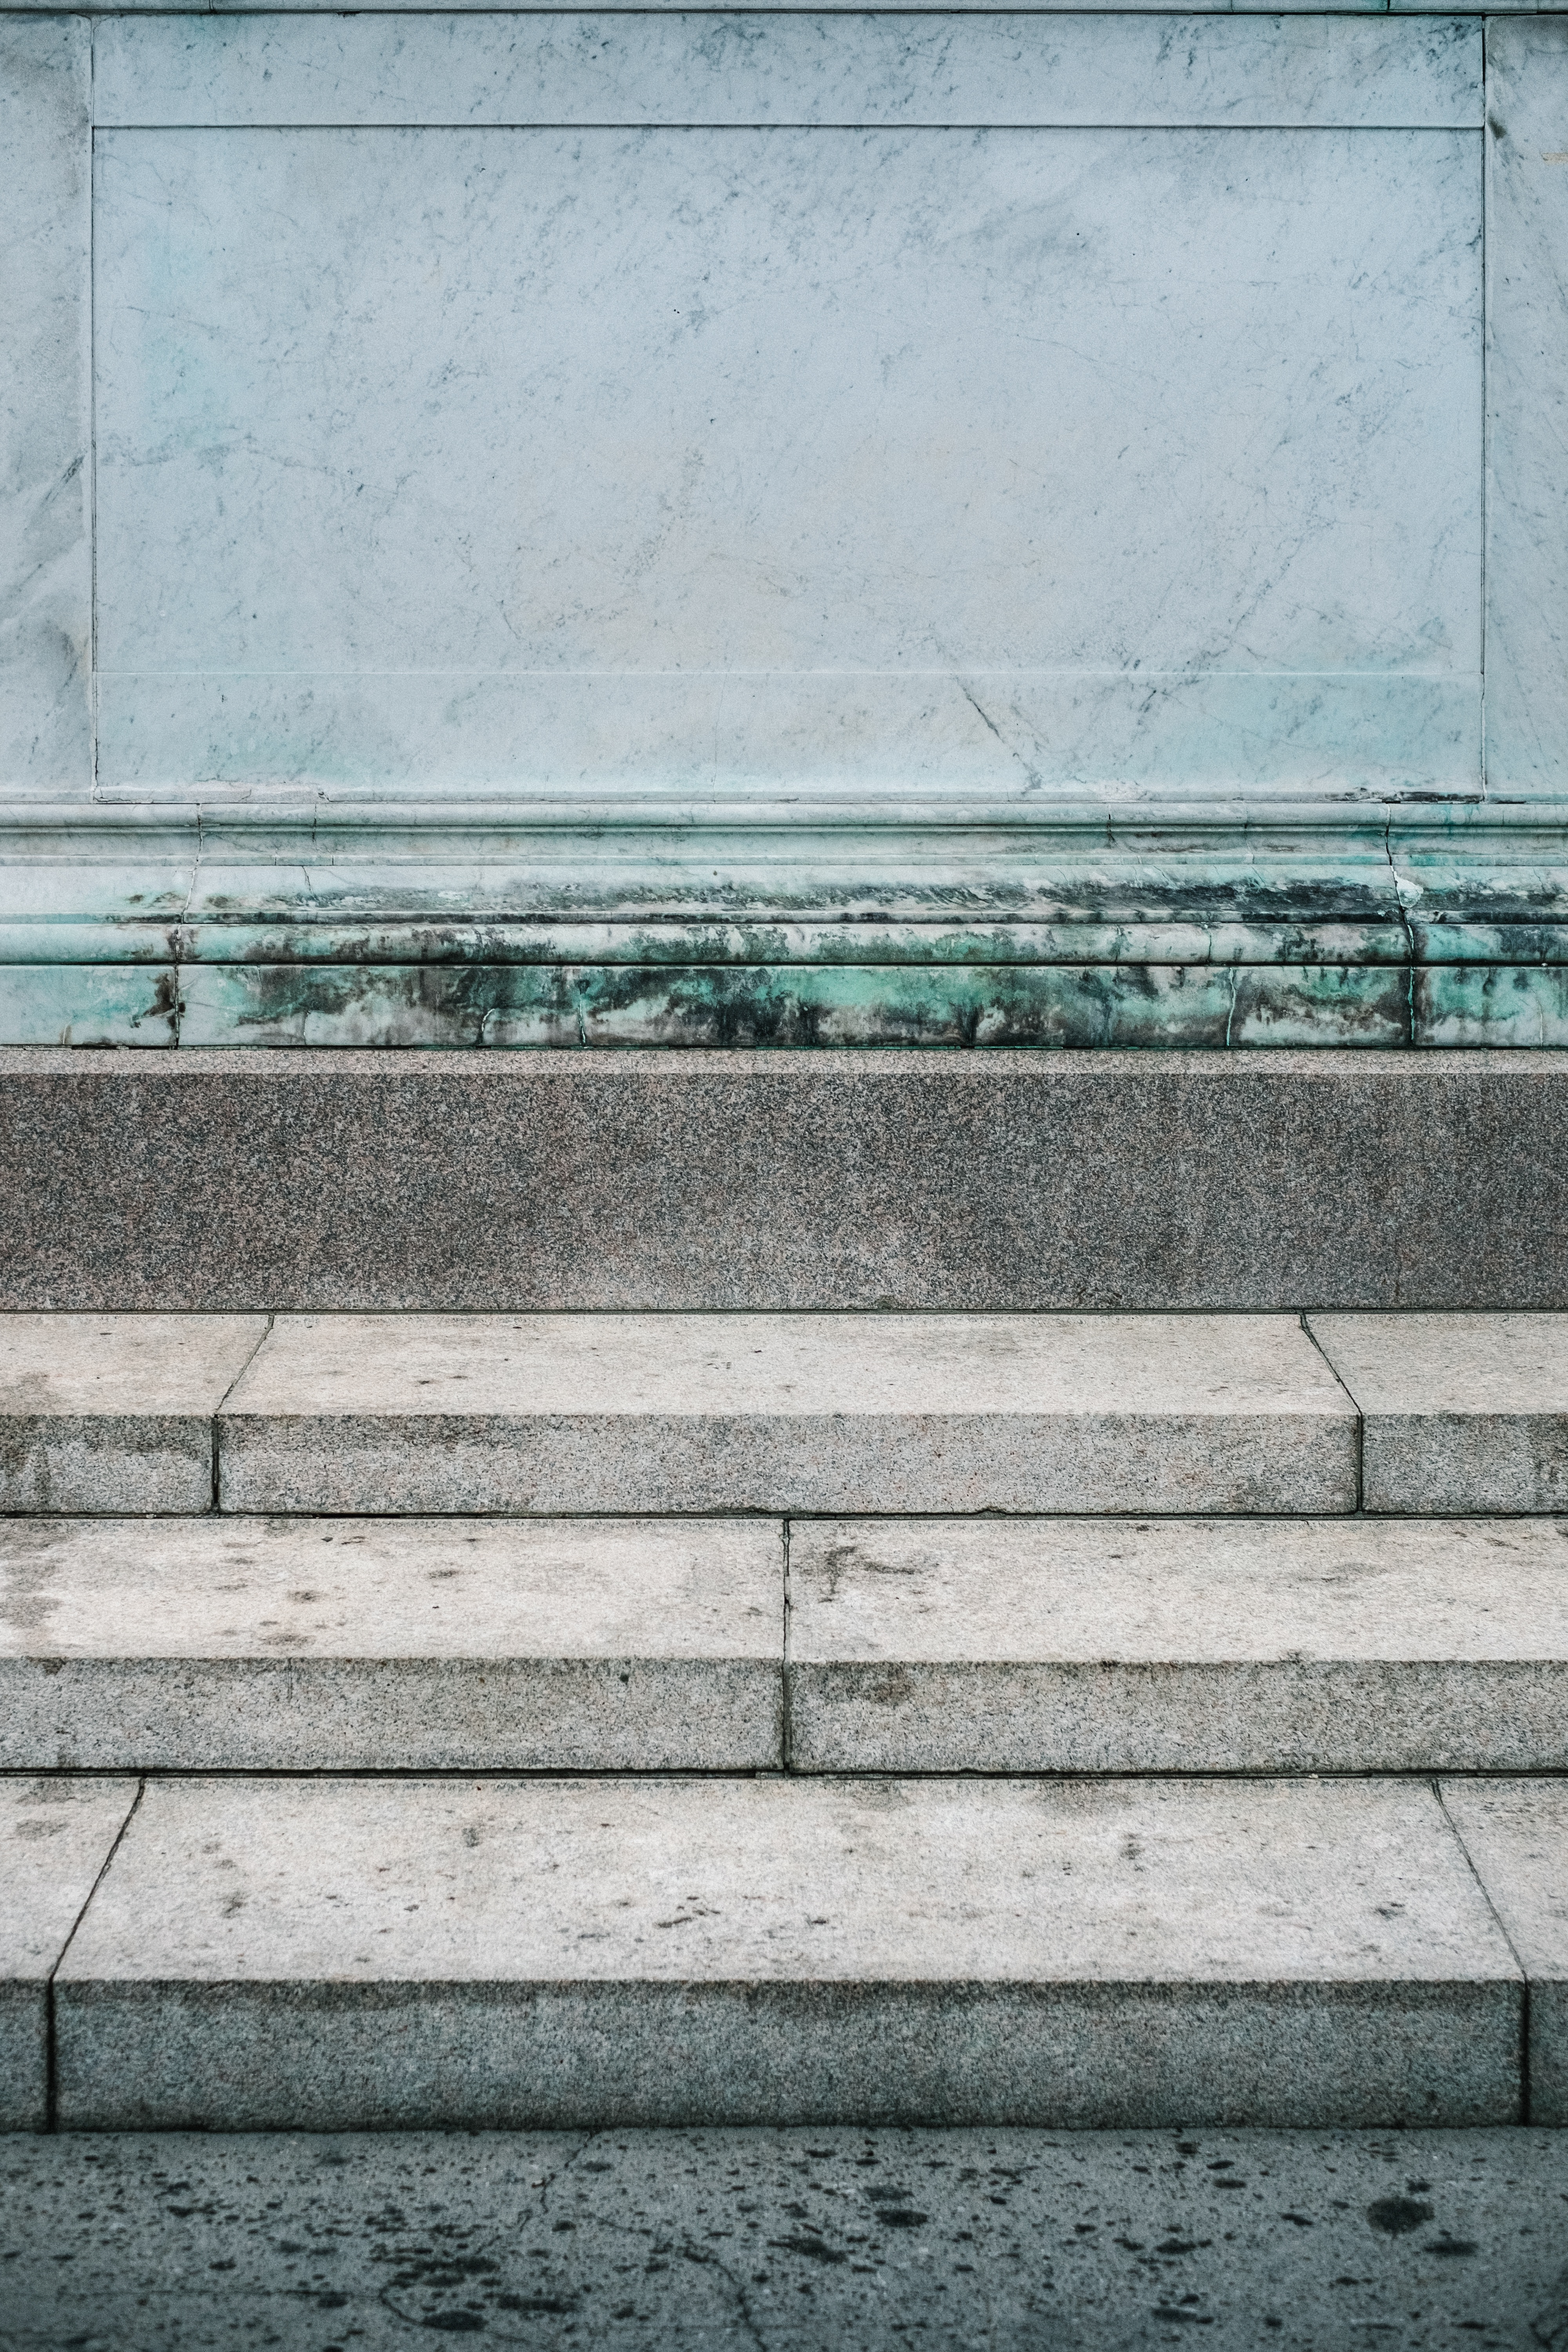
wood, white, texture, window, wall, steps, pattern, line, reflection, facade, dirty, blue, monochrome, concrete, stairs, shape, road surface